Morris Burke Belknap (the elder)

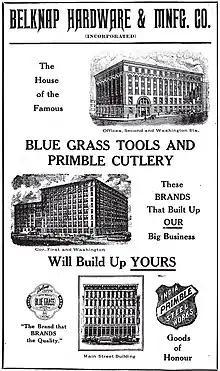
Belknap-ad

Phoebe Belknap died February 5, 1873, in DeWitt, Arkansas, and Morris died at Smithland, Livingston County, Kentucky on July 26, 1877. Kentucky historian E. Polk Johnson observed that Morris Burke Belknap's name "merits special prominence on the roster of those through whose constructive and initiative abilities encompassed the development of the great iron industry of the United States."